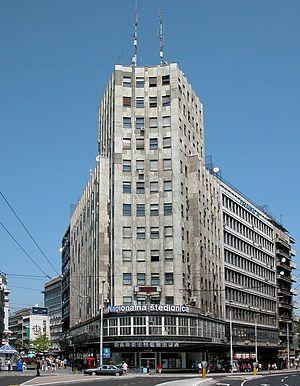
Les monuments culturels protégés constituent une catégorie de monuments de Serbie inscrits sur une liste de monuments bénéficiant de la protection de l'État. Il s'agit d'une troisième catégorie de monuments protégés classés, par leur importance, après les monuments culturels d'importance exceptionnelle et les monuments culturels de grande importance.
L'architecture de Belgrade présente des constructions très variées, du quartier de Zemun, qui, longtemps sous domination autrichienne, offre l'aspect typique d'une ville d'Europe centrale, jusqu'à l'architecture la plus moderniste, telle qu'on peut la trouver à Novi Beograd. Si la forteresse de Belgrade abrite les édifices les plus anciens de la capitale, en raison des nombreuses destructions que la ville a connues, les bâtiments les plus anciens du centre remontent pour la plupart au XIXᵉ siècle et au XXᵉ siècle.
Cet article recense les monuments culturels du district de la Ville de Belgrade en Serbie.
Stari grad, la « vieille ville », est une municipalité de Serbie. Elle figure parmi les 17 municipalités constituant la Ville de Belgrade et elle fait partie des 10 municipalités urbaines qui composent la ville de Belgrade intra muros. Stari grad est la partie la plus centrale et la plus ancienne de la capitale serbe. Au recensement de 2011, elle comptait 48 061 habitants.